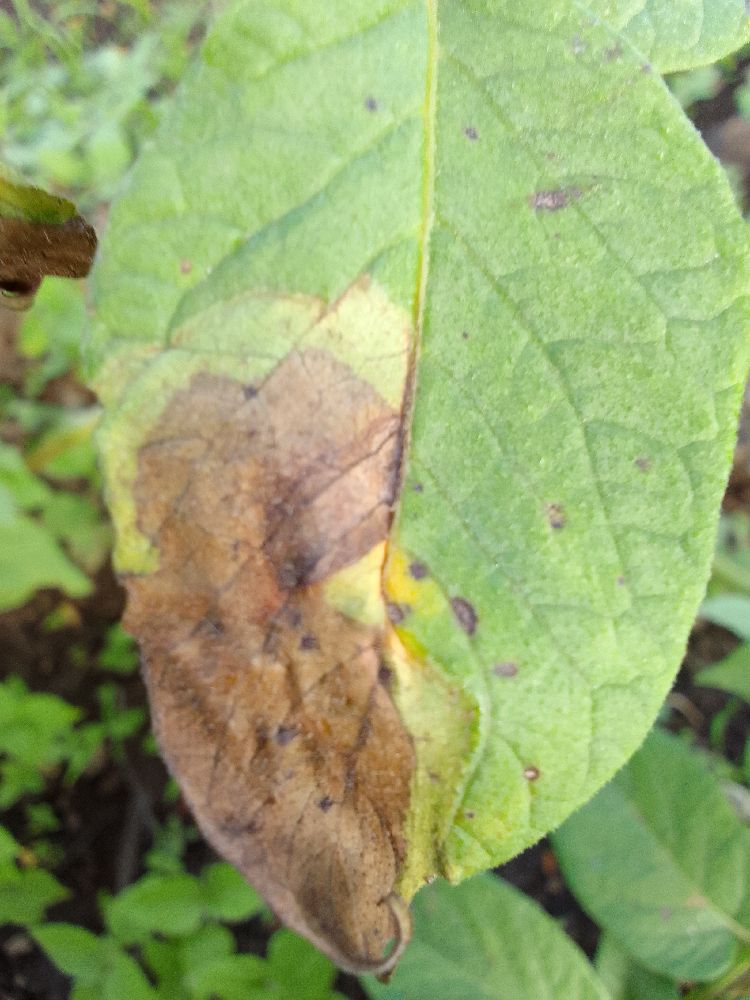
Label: Late blight